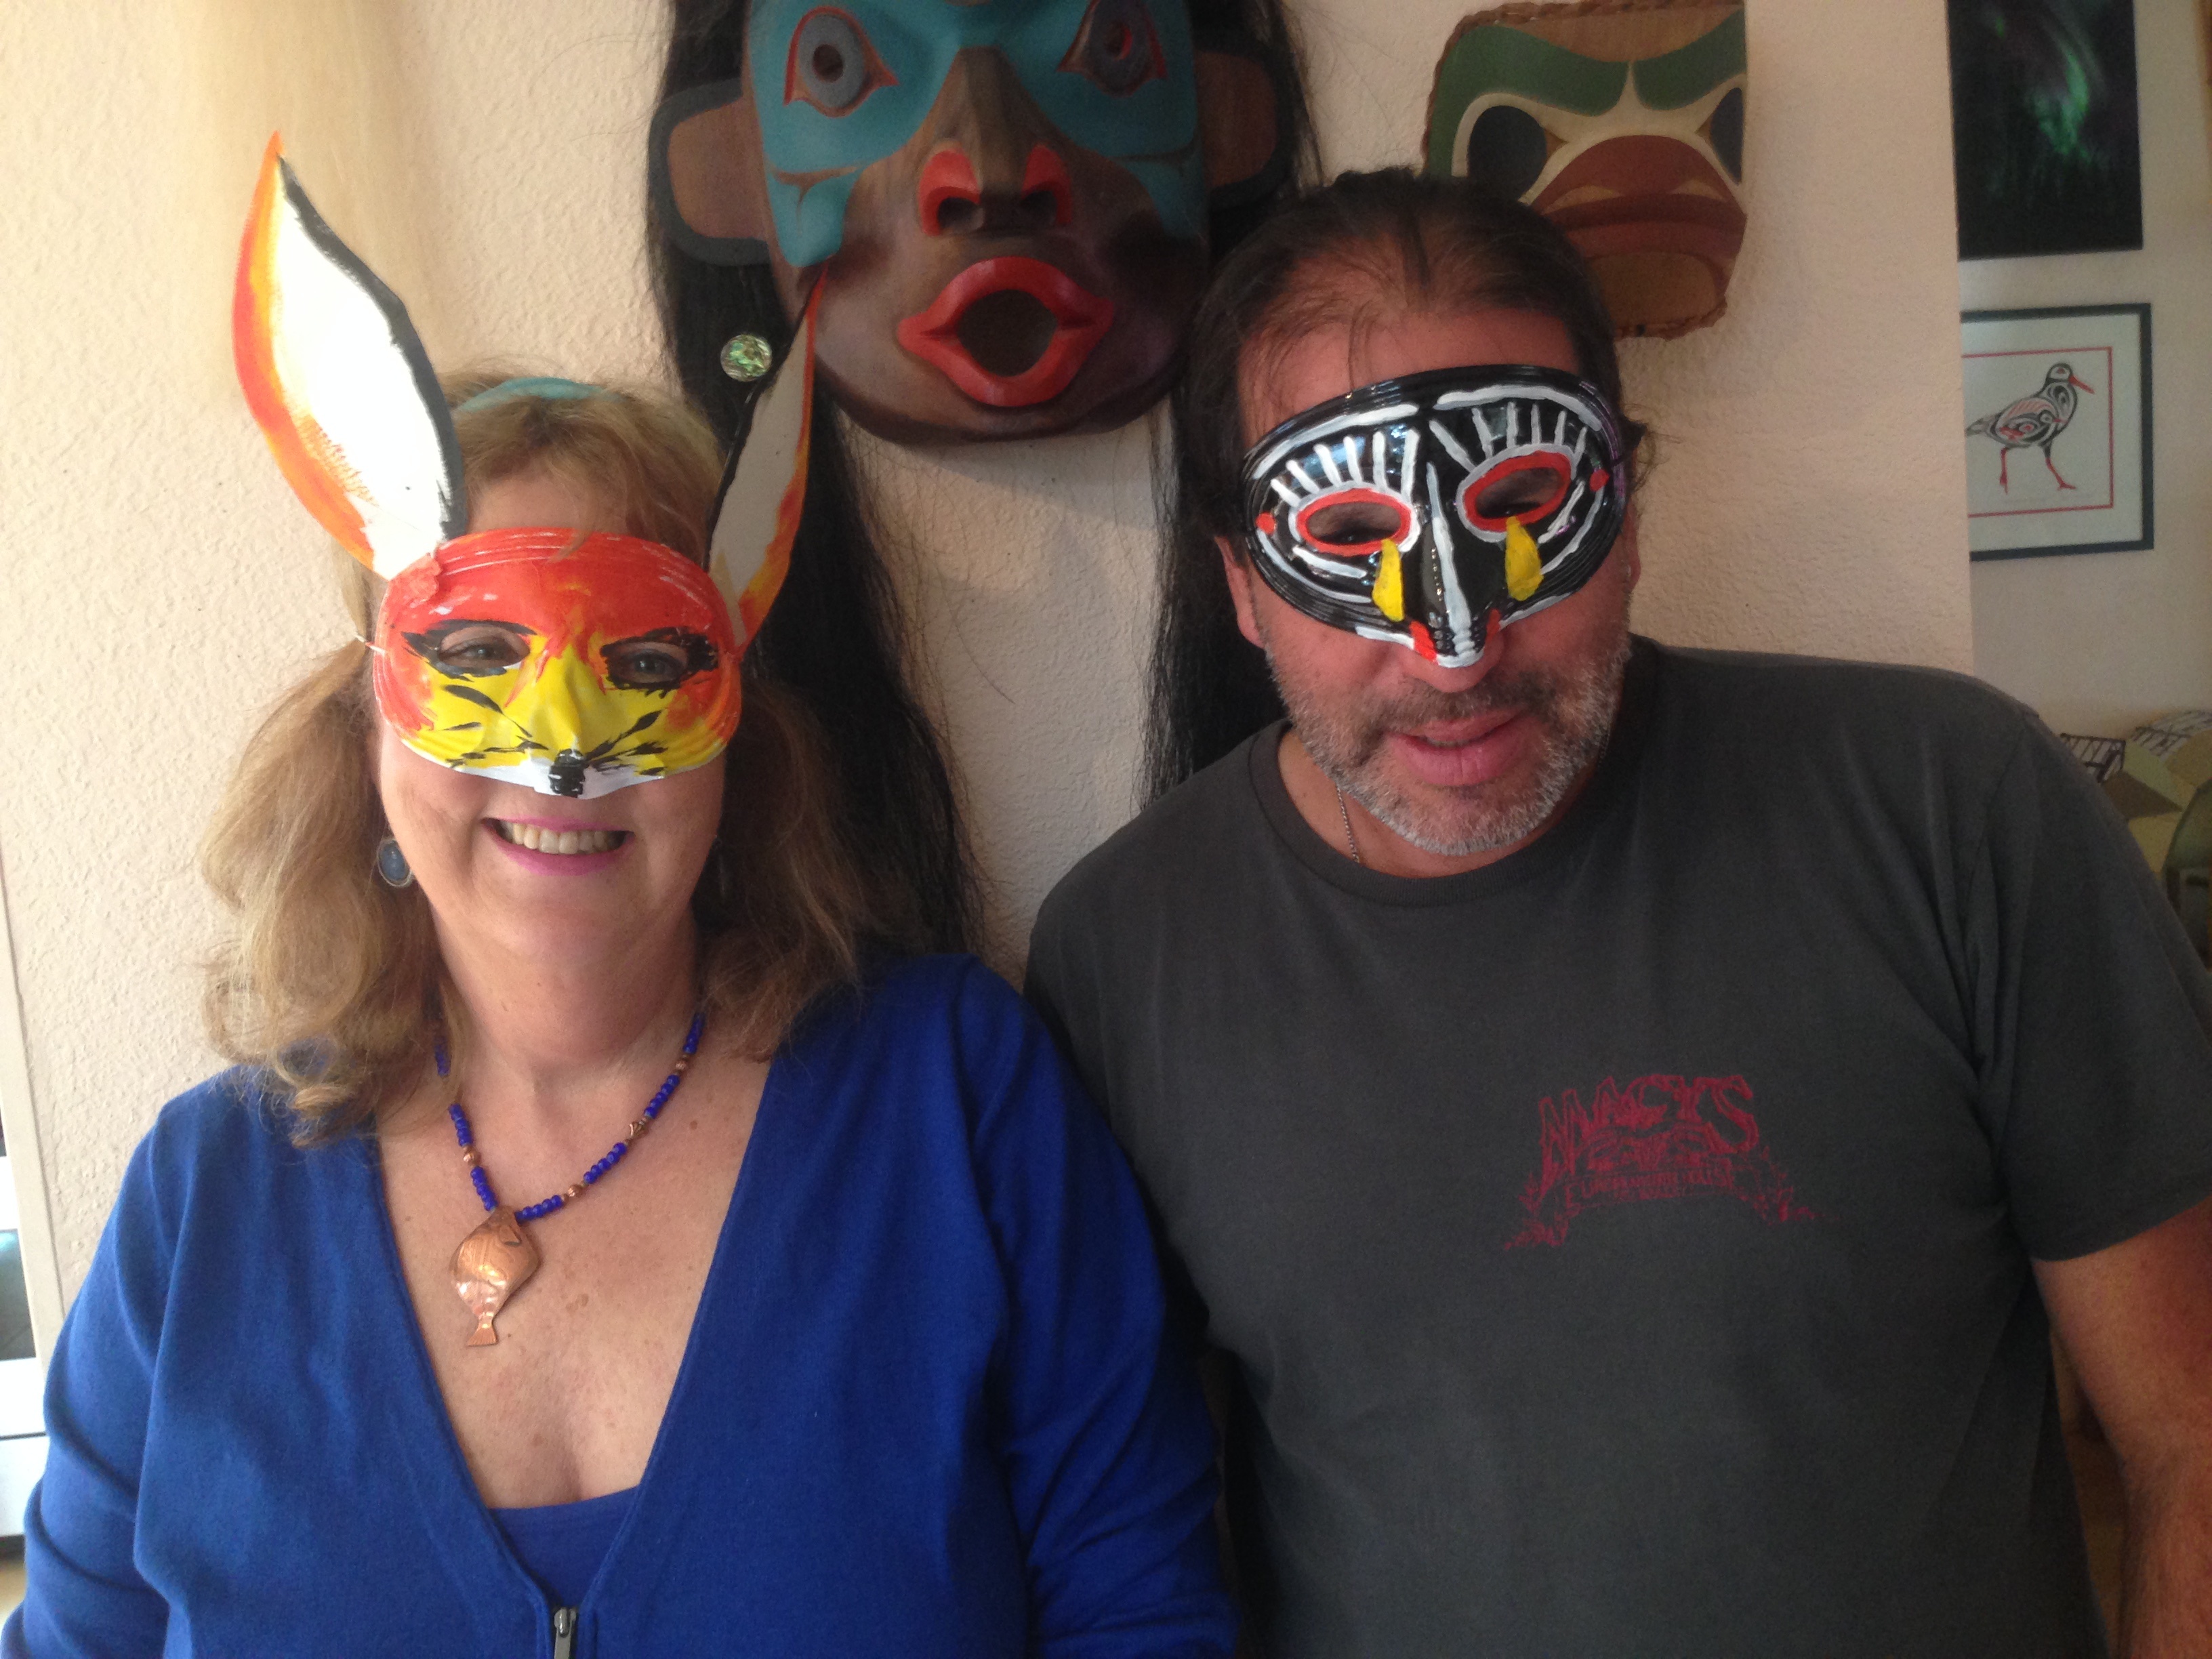
people, clothing, fun, glasses, costume